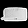
Label: Bag